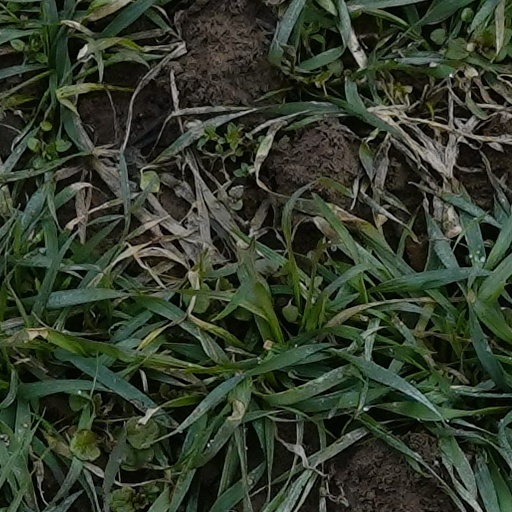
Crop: wheat